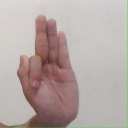
अक्षर: फ